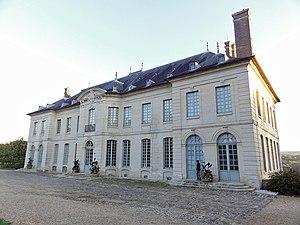
Façade nord du château du Haut. Domaine de Villarceaux, Chaussy, Val-d'Oise, France.
Le Domaine de Villarceaux se situe à Chaussy, village du Vexin français dans le Val-d'Oise, à 5 km de Maudétour-en-Vexin, 8 km de Magny-en-Vexin et à environ 65 km au nord-ouest de Paris. C'est un territoire de 800 ha comprenant diverses structures : un site historique avec deux châteaux, un golf, une structure d'accueil et d'hébergement dans l'ancienne bergerie rénovée, une ferme avec des terres cultivables et une partie boisée.